2007–08 FC Barcelona season

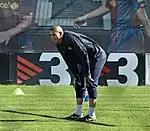
Víctor Valdés has the most starts in this season.

Víctor Valdés and Eric Abidal have been the only two players that have started all the matches (excepting Copa Catalunya, when Barcelona didn't use the same players as for the other competitions). Previously, Gianluca Zambrotta and Yaya Touré started all the matches until they got injured. Oleguer replaced Zambrotta and Andrés Iniesta replaced Touré. Giovani dos Santos and Bojan were the substitute forwards, while Santiago Ezquerro played only in the Copa Catalunya, as well as Eiður Guðjohnsen playing once. Thierry Henry started the majority of the matches when Samuel Eto'o got injured. He scored his first hat trick wearing Barça's jersey, and he's the second goal scorer with four goals. Ronaldinho missed three matches due to an injury.